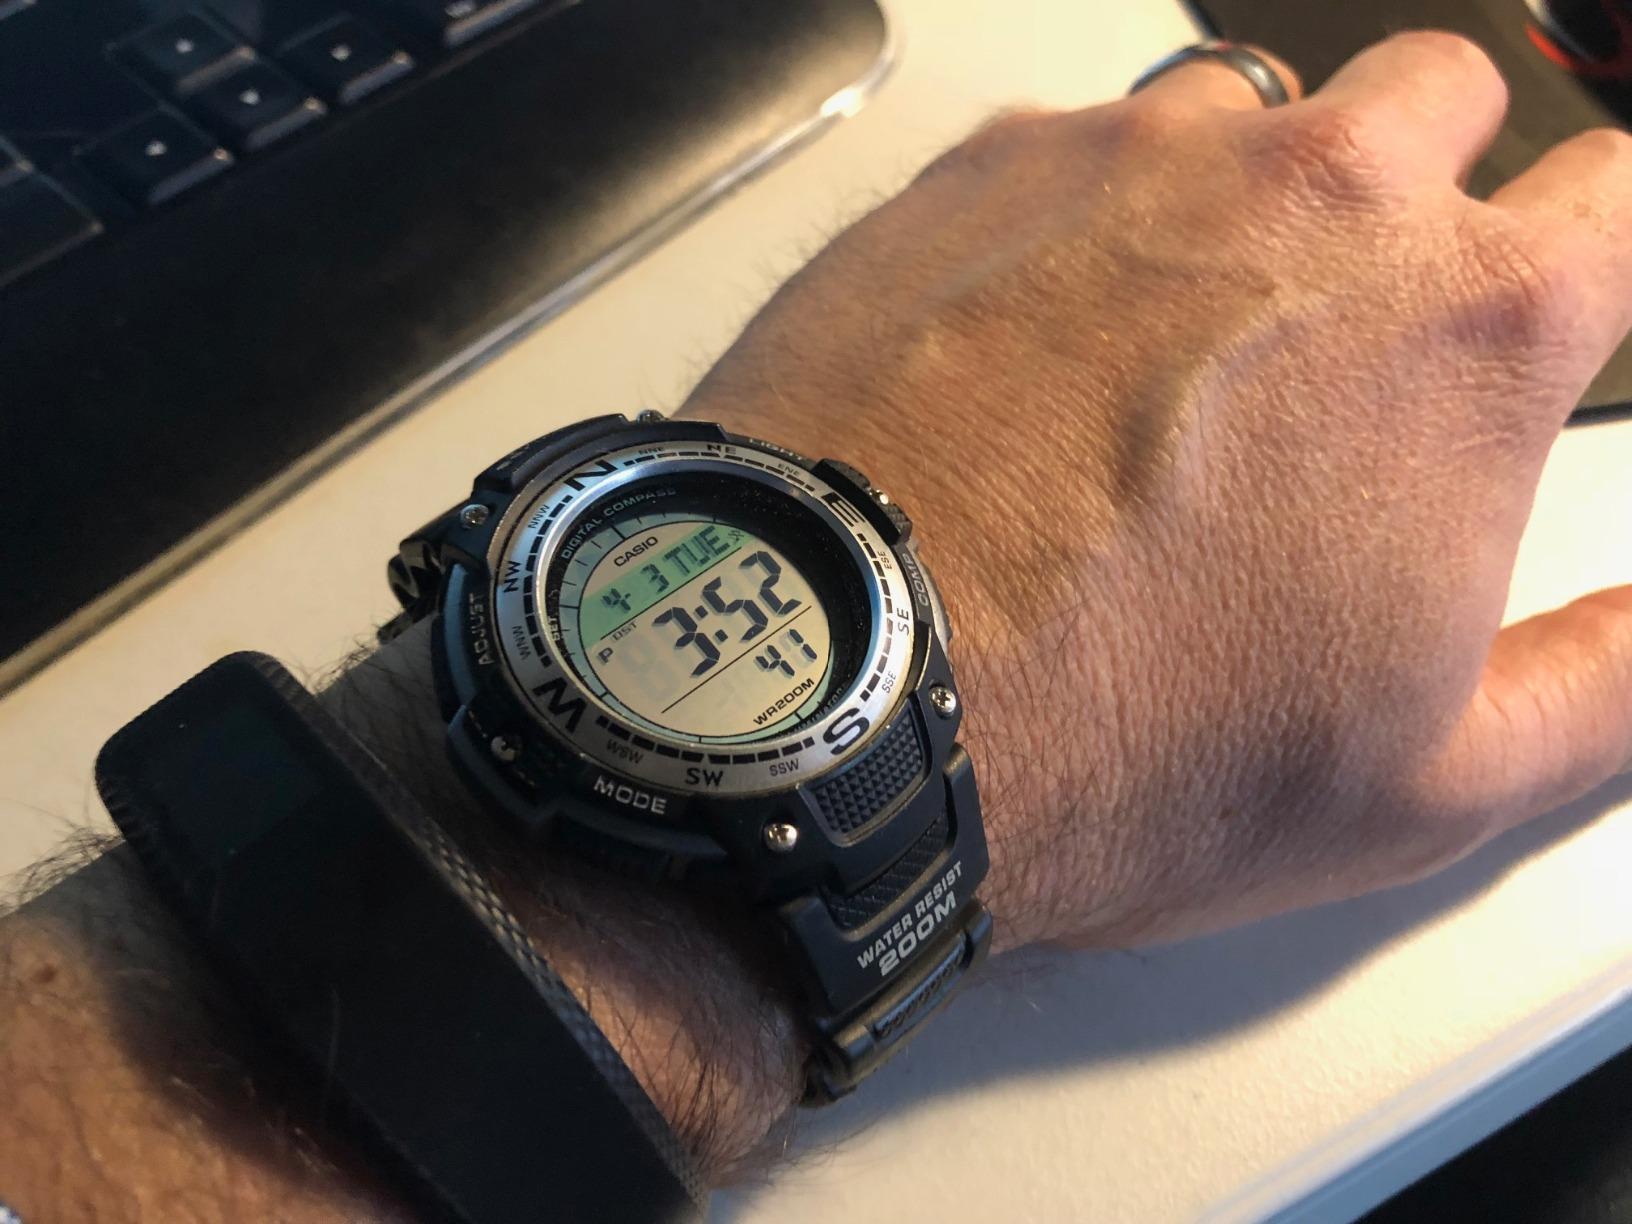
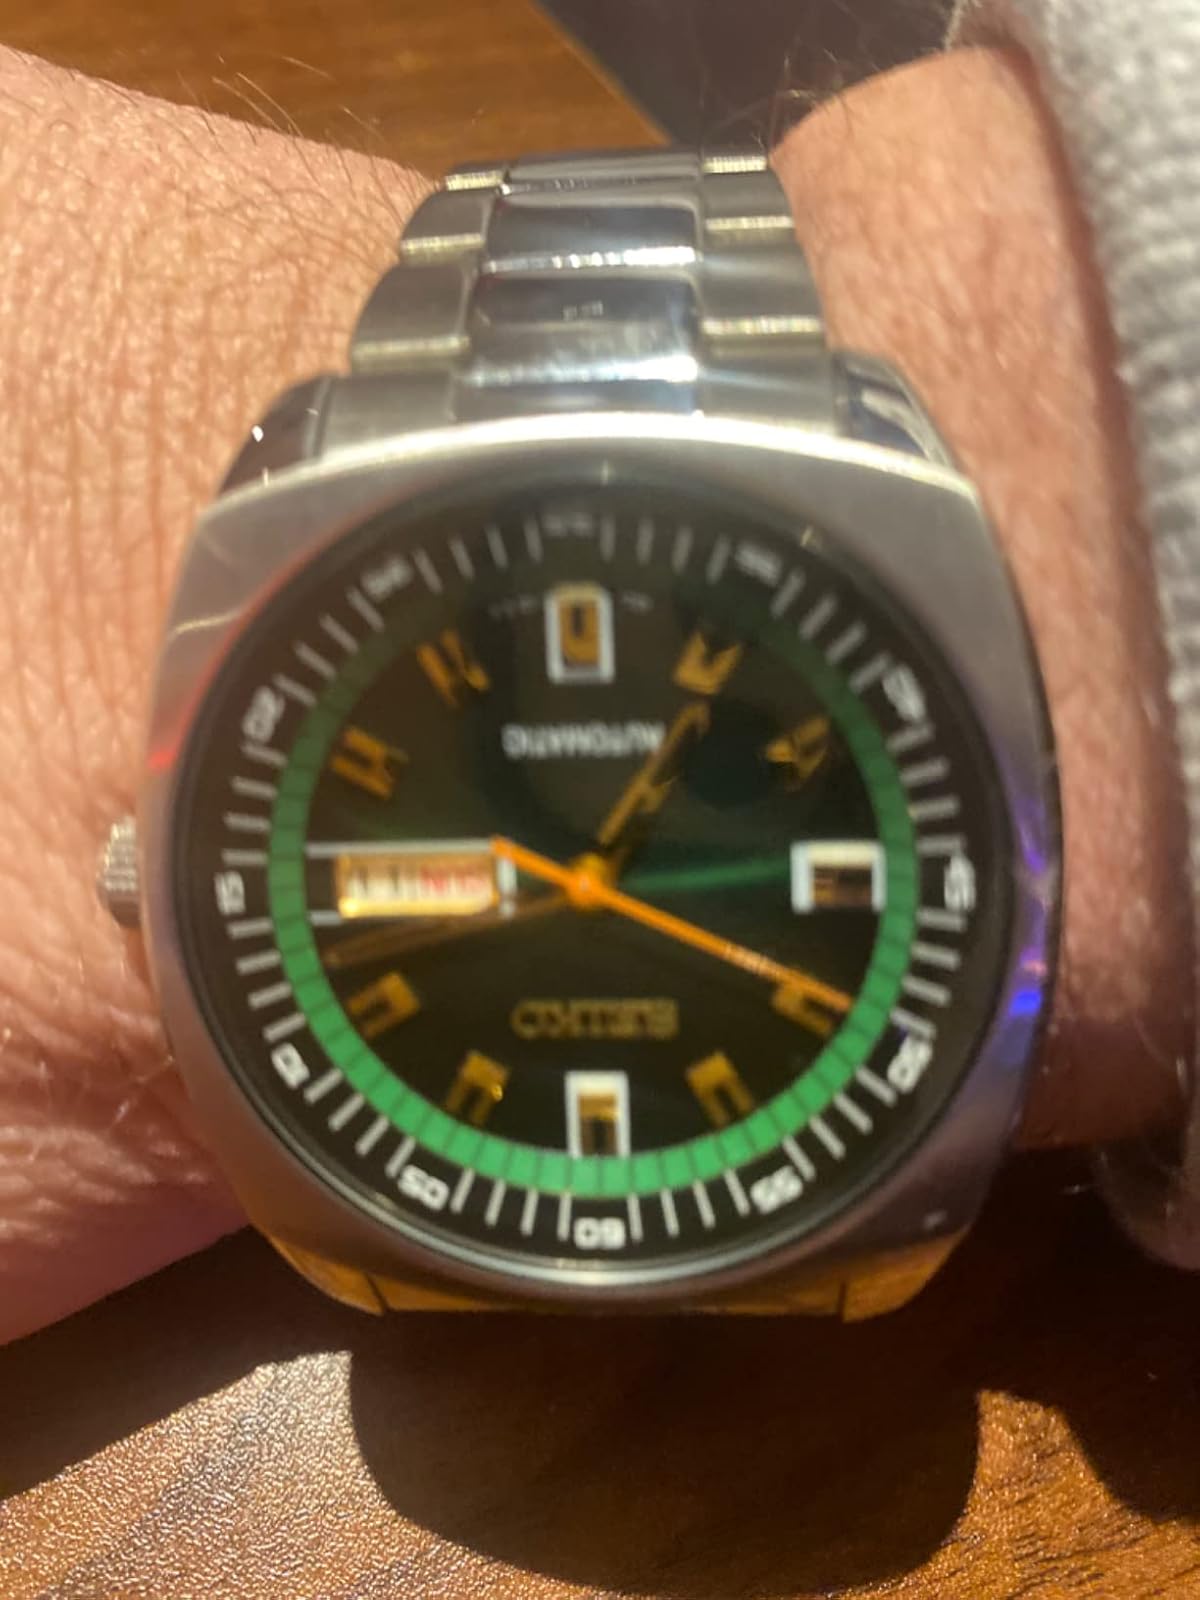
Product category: accessories_watch
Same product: no